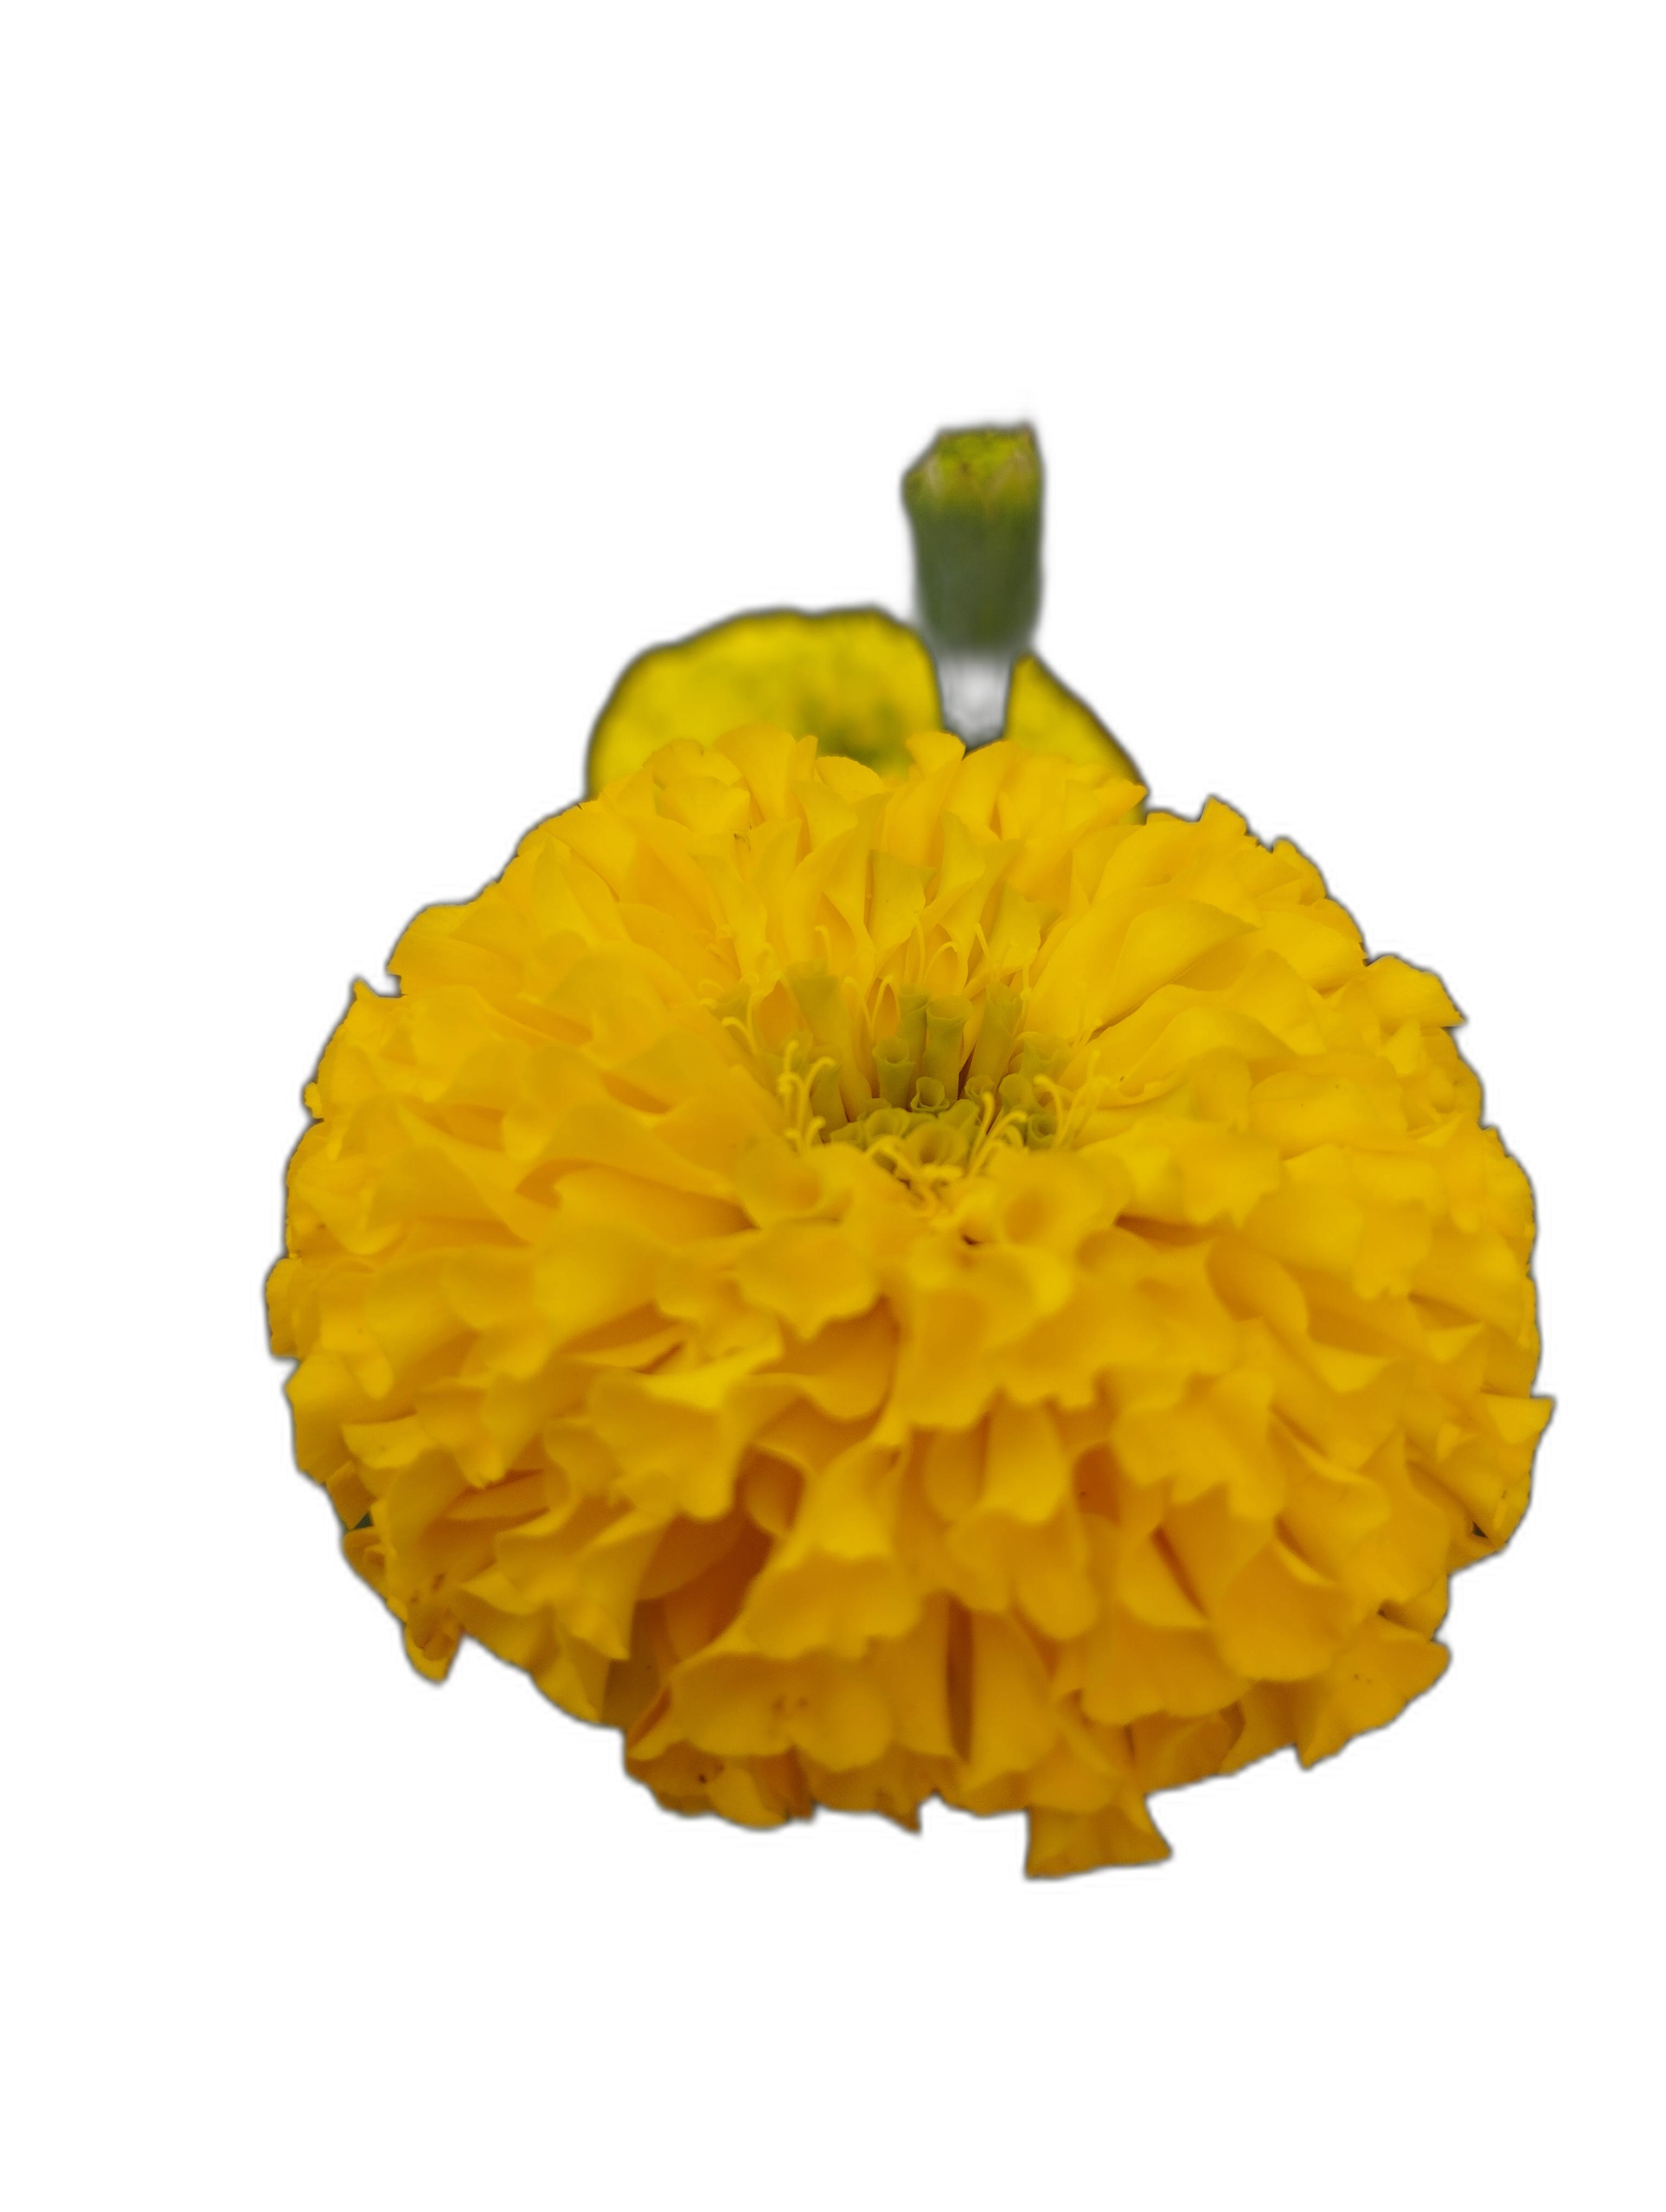
Label: Marigold